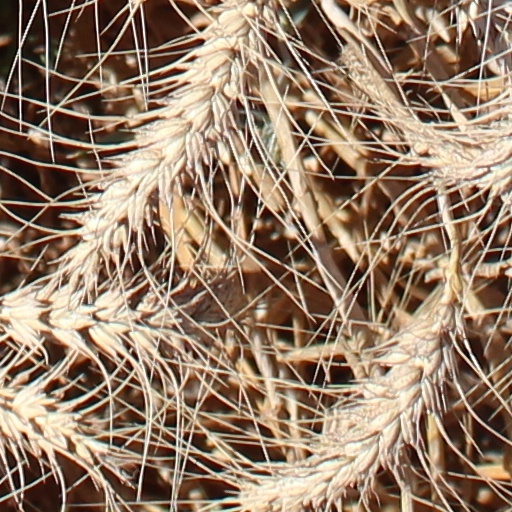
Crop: wheat